Manly West, Queensland

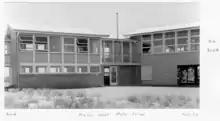
Manly West State School, March 1959

The Springs Methodist Church was officially opened on Sunday 10 December 1916 by Reverend W. Smith. It was sold in 1985. It was at 481 Manly Road. The church building is no longer extant.